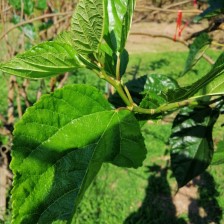
Variety: BlackOodTurkey